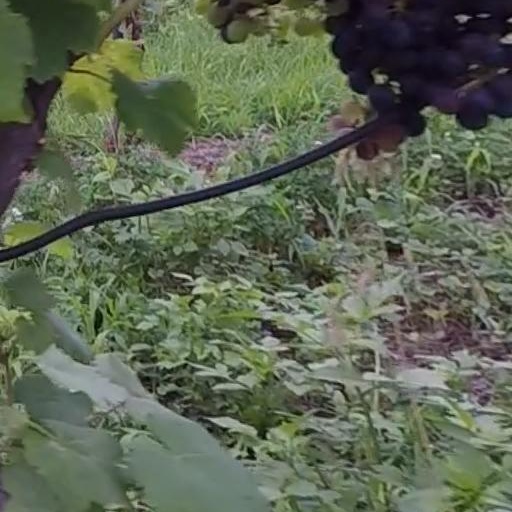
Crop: grape